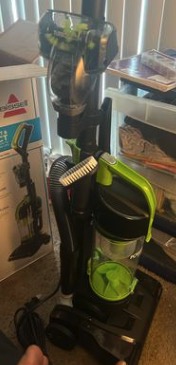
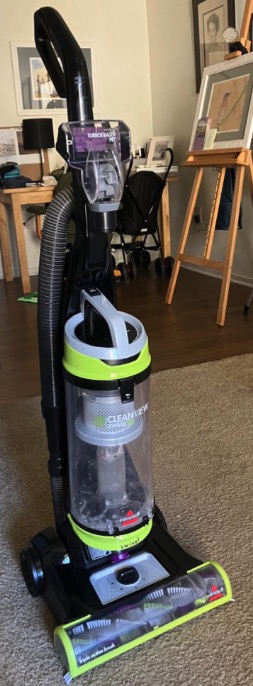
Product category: items_vacuum
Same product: no